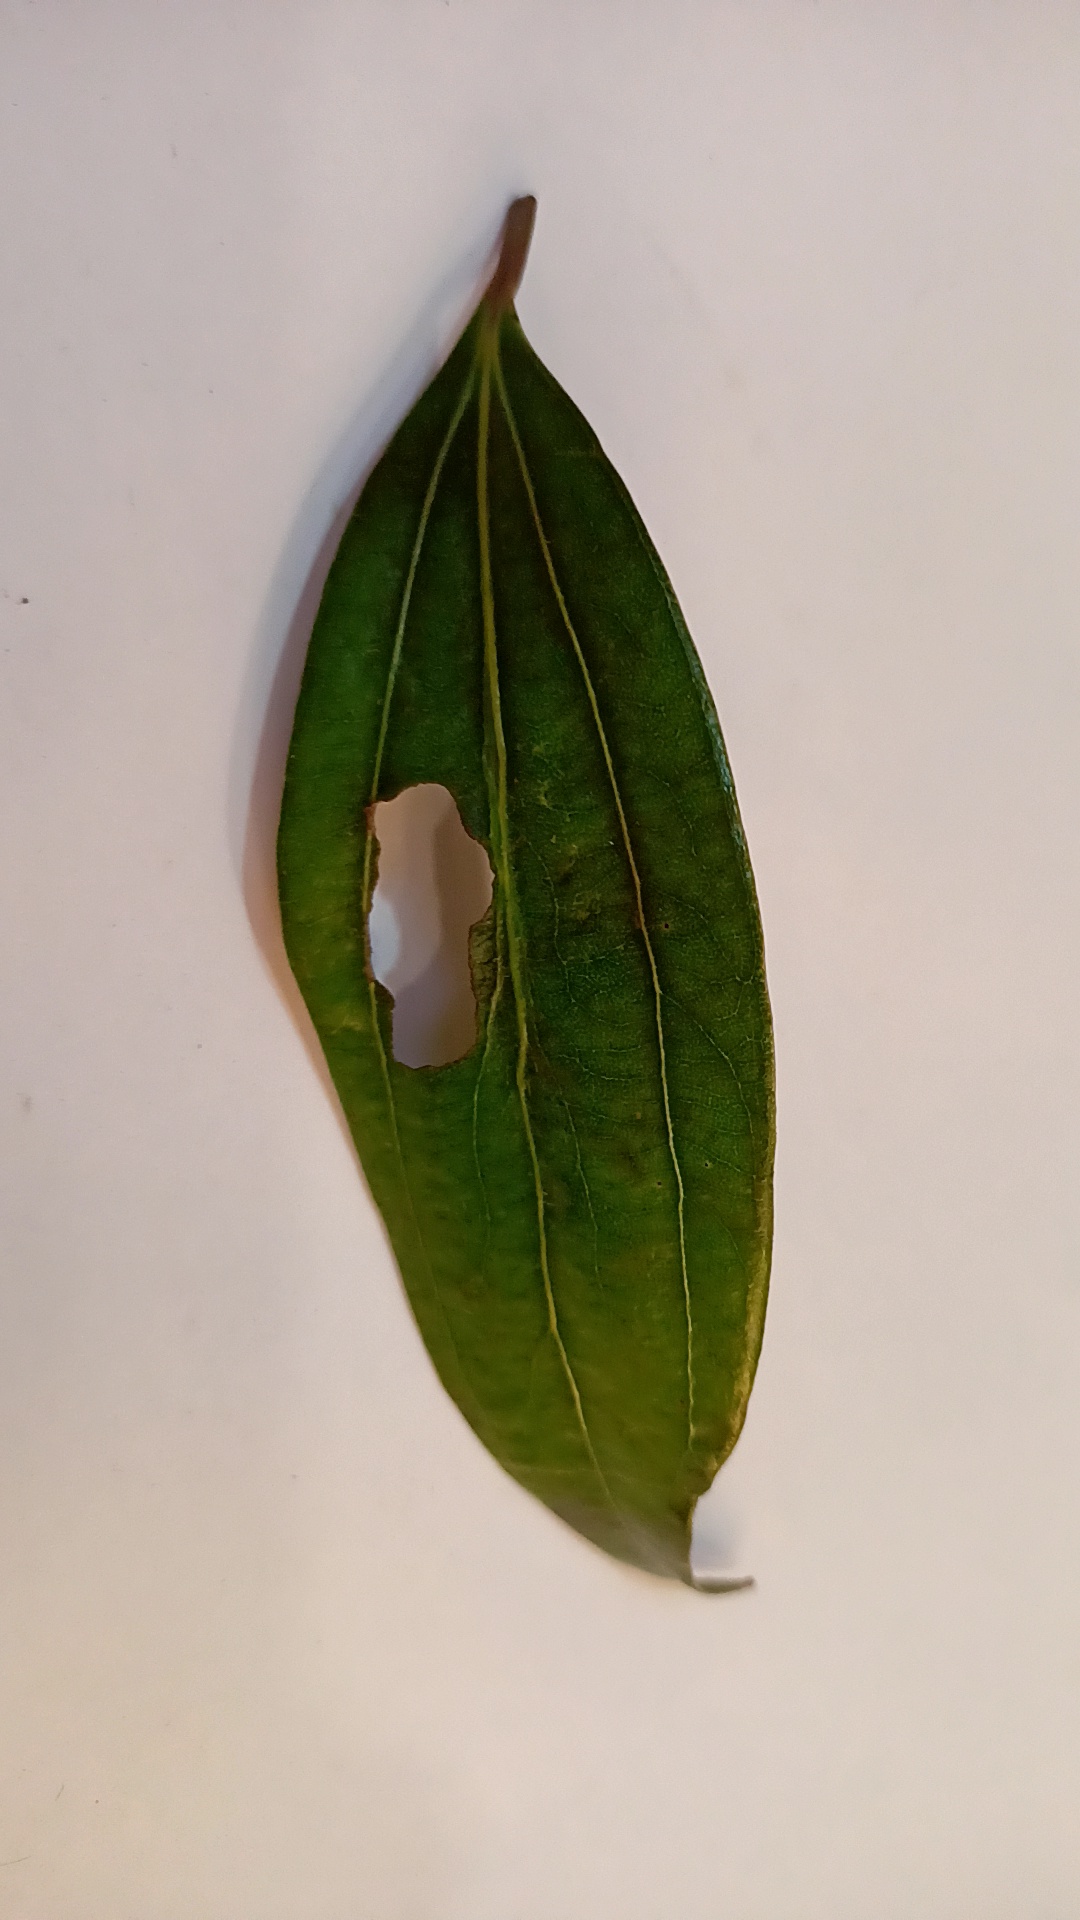
Label: Disease